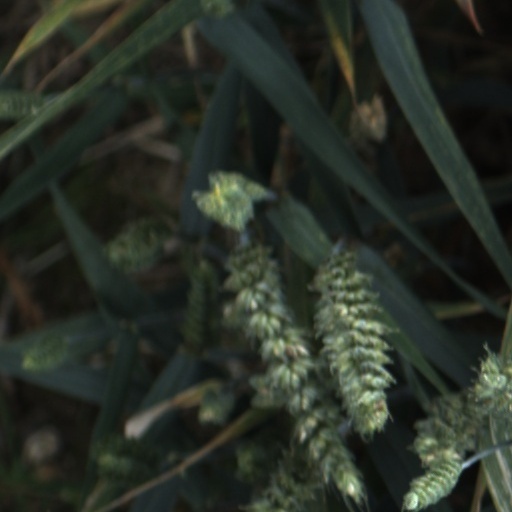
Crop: wheat